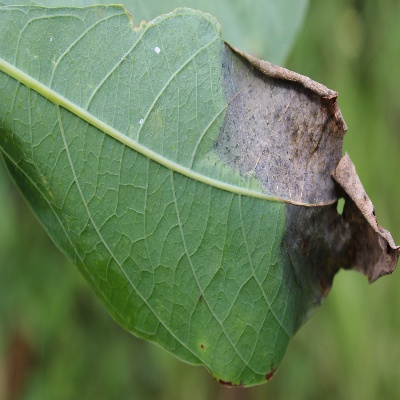
Crop: Cassava
Condition: bacterial blight